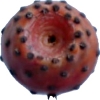
Label: cactus_fruit_red